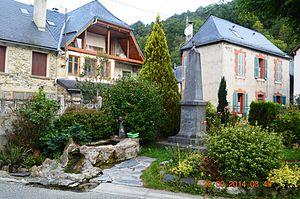
Augirein est une commune française, située dans le département de l'Ariège en région Occitanie.